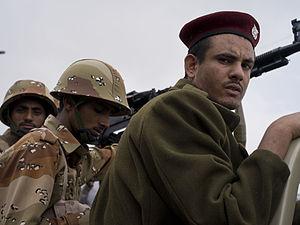
Les forces armées yéménites sont constituées d'une armée de l'air, d'une armée de terre, d'une Garde républicaine et d'une marine. Ses quartiers-généraux sont situés à Sanaa.